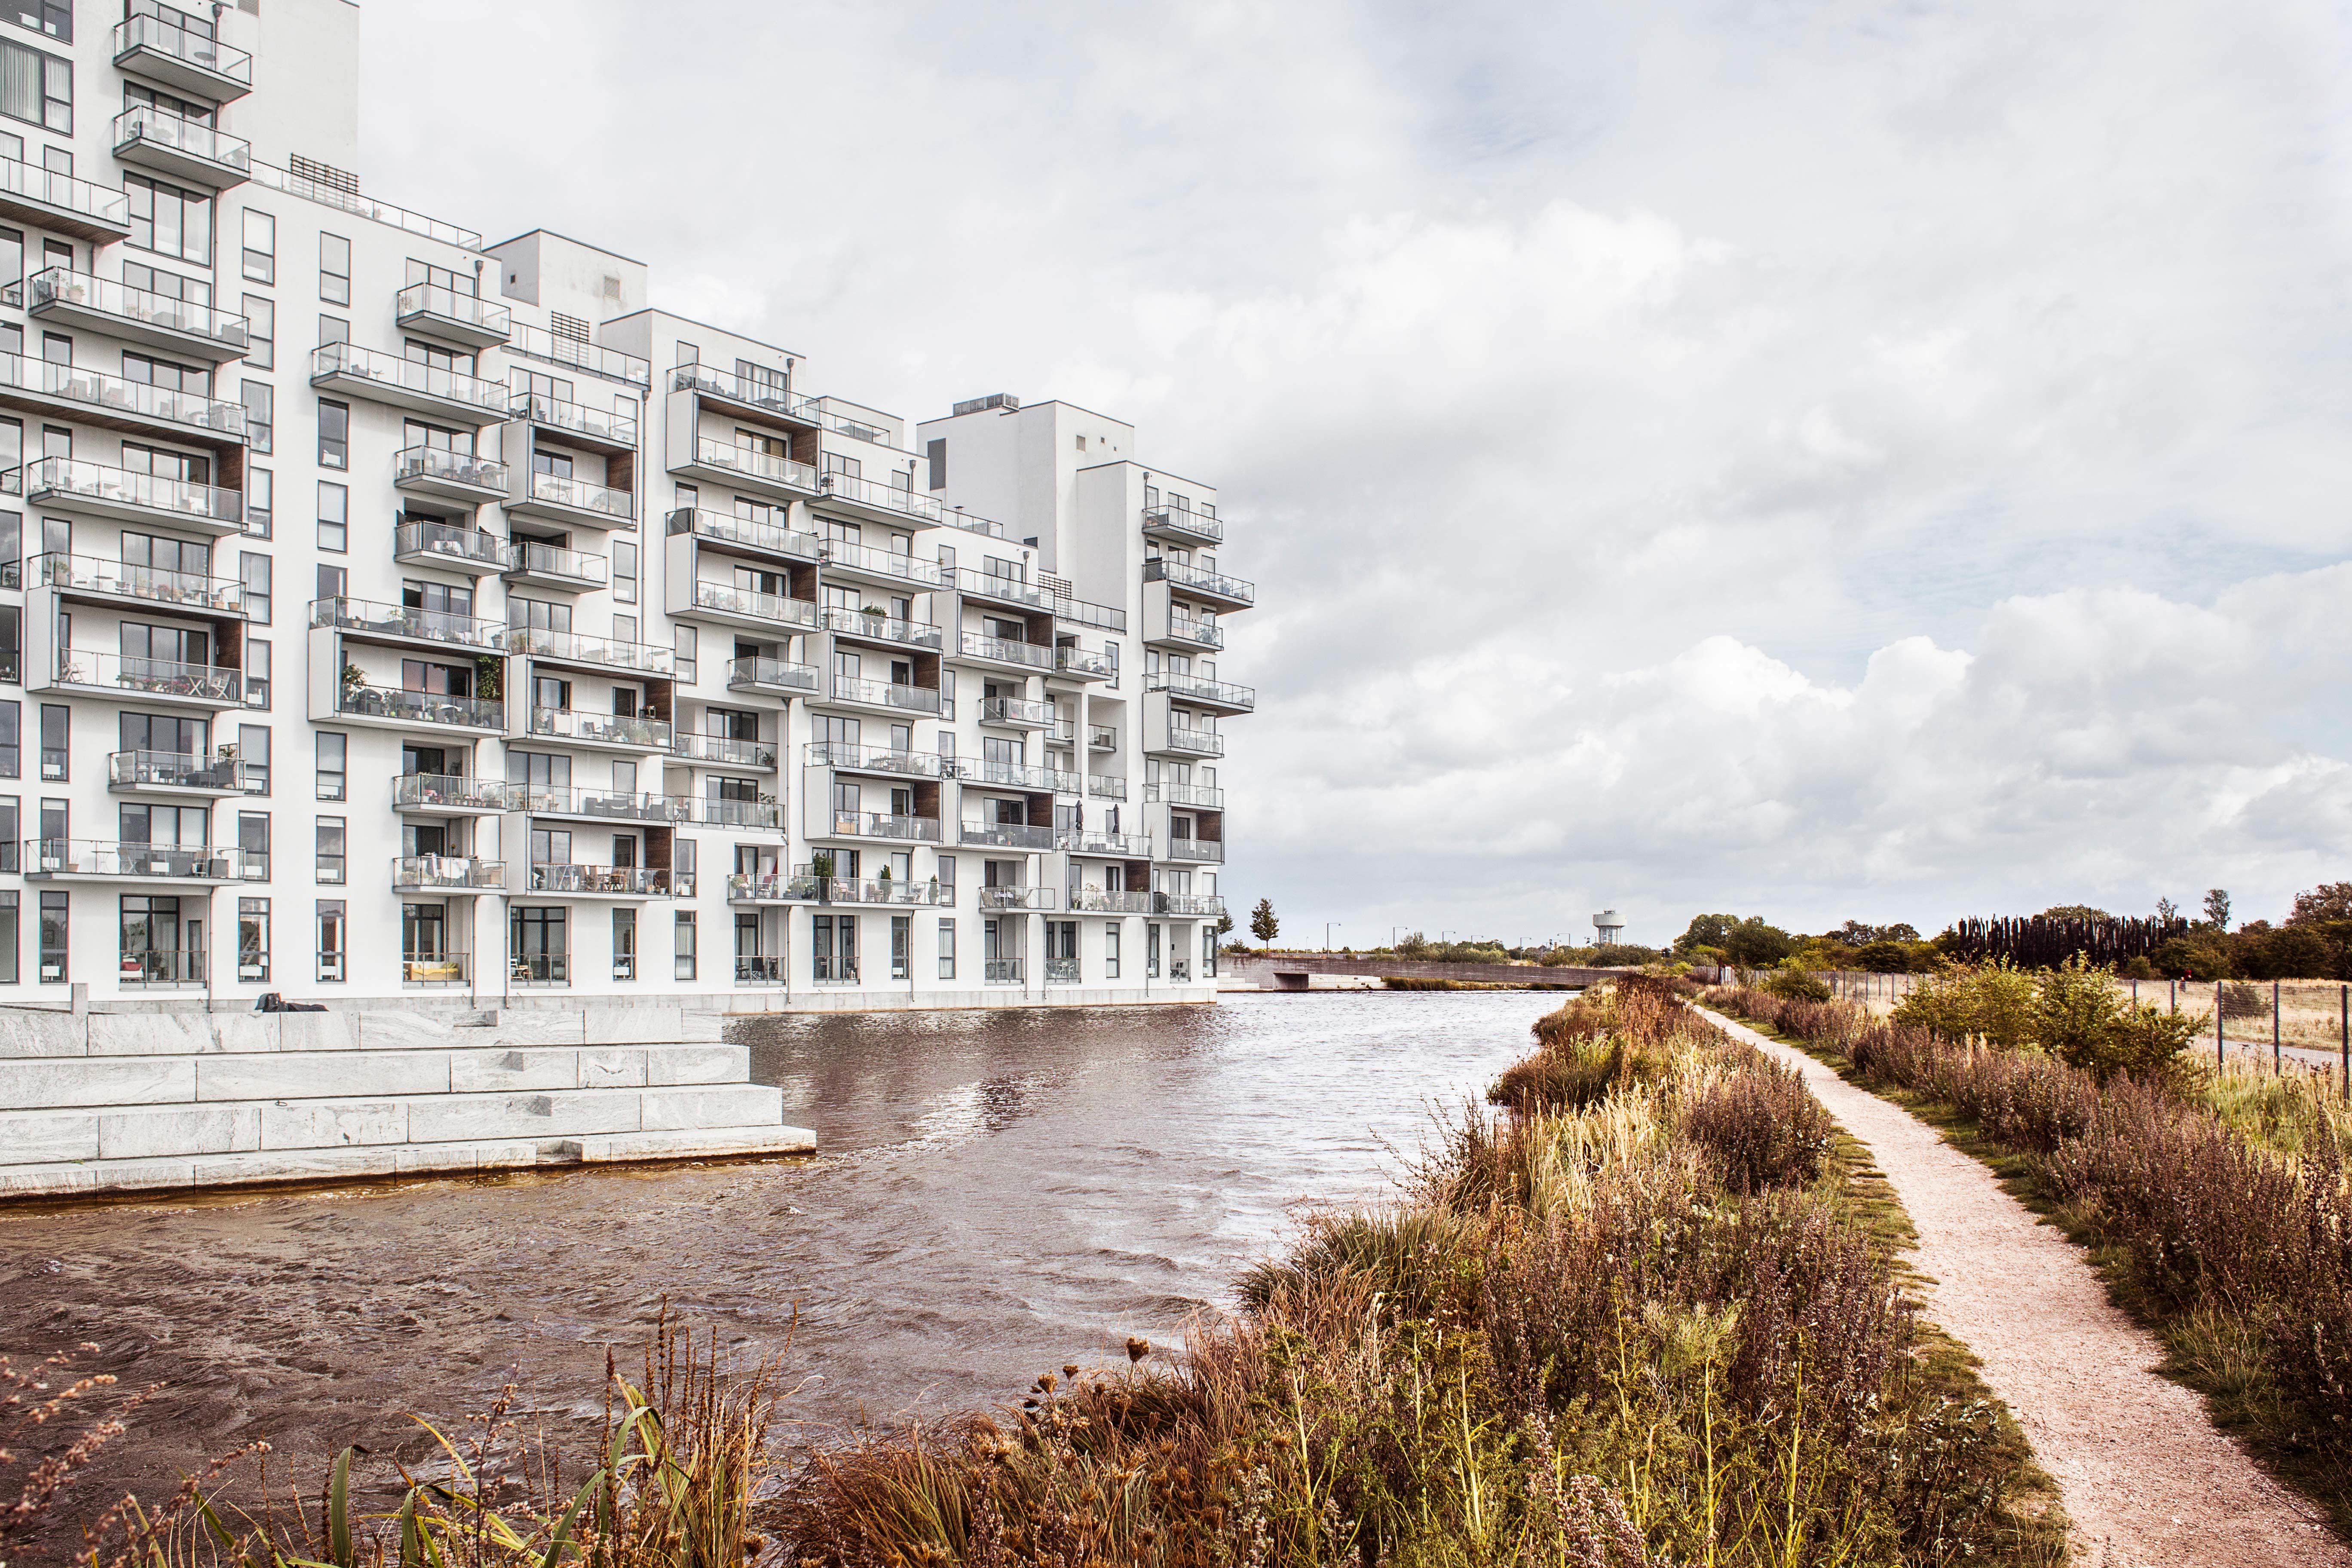
sea, coast, tower, waterway